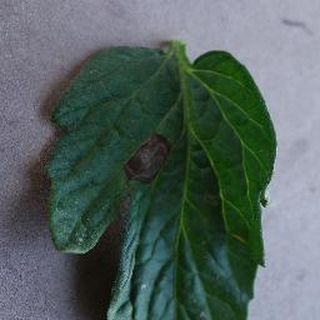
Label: tomato_early_blight